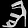
Label: Sandal